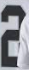
Number: 2